Anthony Hugh Baldwin

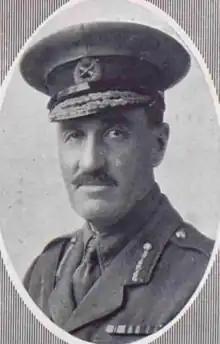

Brigadier-General Anthony Hugh Baldwin (30 September 1863 – 10 August 1915) was a British Army officer. He was killed in action, with his entire staff, during the Battle of Chunuk Bair in 1915, while in command of the 38th Infantry Brigade. He served for 30 years with the Manchester Regiment.